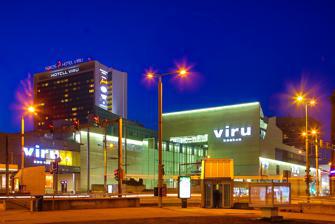
Building: Viru Keskus
Country: Estonia
Year built: 2004
Shopping center in Tallinn Viru Keskus Viru Keskus (or Viru Centre , Estonian : Viru Keskus ) is a shopping and entertainment centre in Tallinn , Estonia . By the number of visitors, it is the biggest shopping centre in Estonia. The centre is the largest beauty products' and jewellery area in the Baltic States . The centre was opened in 2004. The cost was 700 million kroons. A glass tunnel was installed between the buildings to connect Tallinna Kaubamaja and Viru Keskus. The Viru Hotel (nowadays known as Sokos Hotel Viru ) is located next to the centre. Awards 2004 Development Project of the Year 2004 Best Service Provider 2006 Best Service Provider References